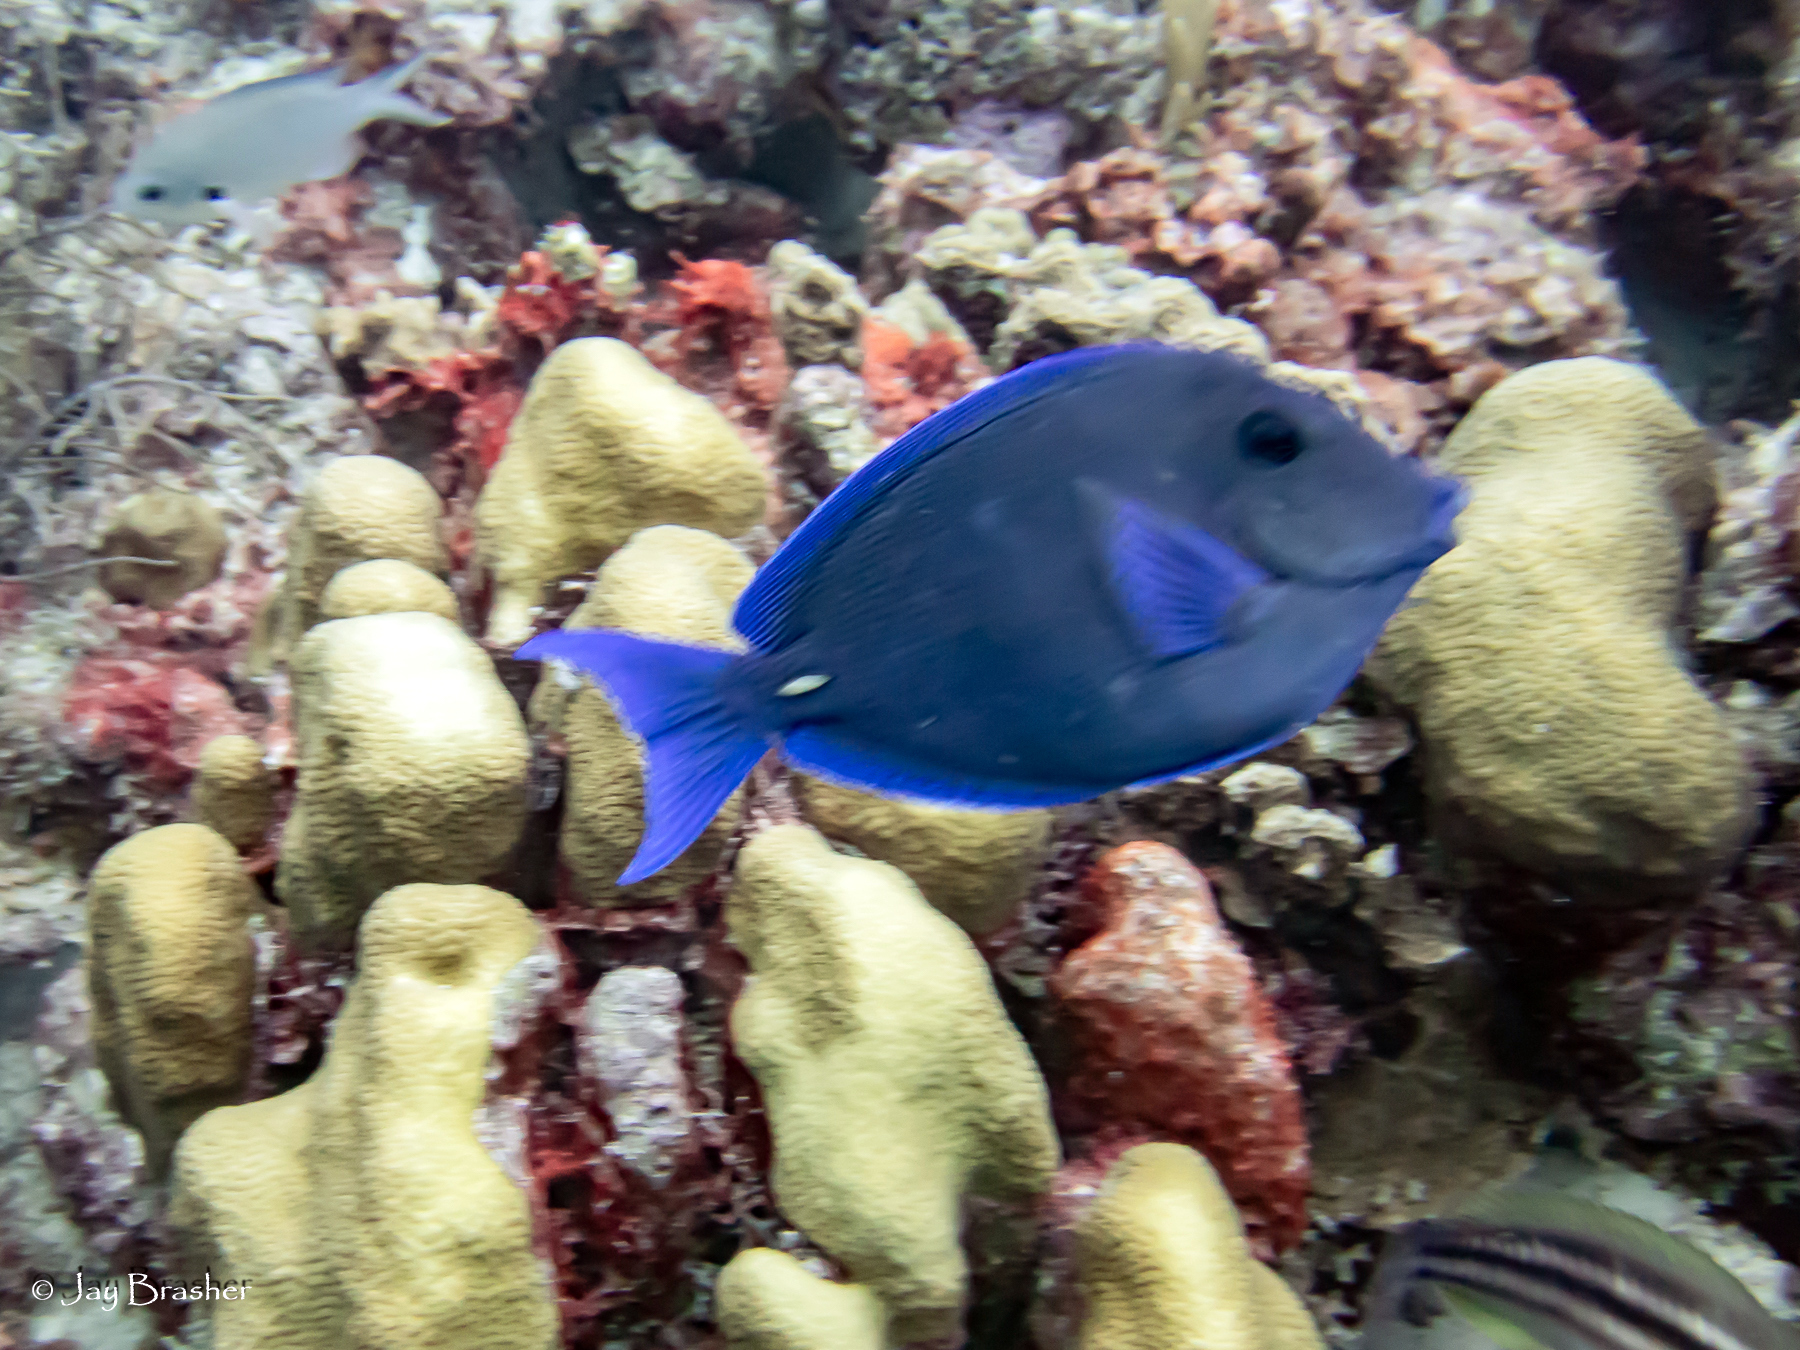
Acanthurus coeruleus (Atlantic Blue Tang)